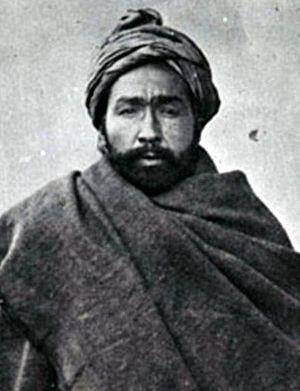
Ceci est une liste des règnes les plus courts.
Habibullah Kalakânî dit Bacha-e Saqâo, né en 1890 et mort le 1ᵉʳ novembre 1929, est émir autoproclamé d'Afghanistan du 17 janvier au 9 octobre 1929.